Diamond Sutra

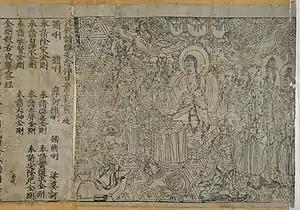
Front line of the Chinese "Diamond Sūtra", printed in the 9th year of the Xiantong era of the Tang dynasty, i.e. CE 868, the oldest known dated printed book in the world. British Library

The Diamond Sutra (Sanskrit: ) is a Mahāyāna Buddhist sutra from the genre of ('perfection of wisdom') sutras. Translated into a variety of languages over a broad geographic range, the "Diamond Sūtra" is one of the most influential Mahayana sutras in East Asia, and it is particularly prominent within the Chan (or Zen) tradition, along with the "Heart Sutra".